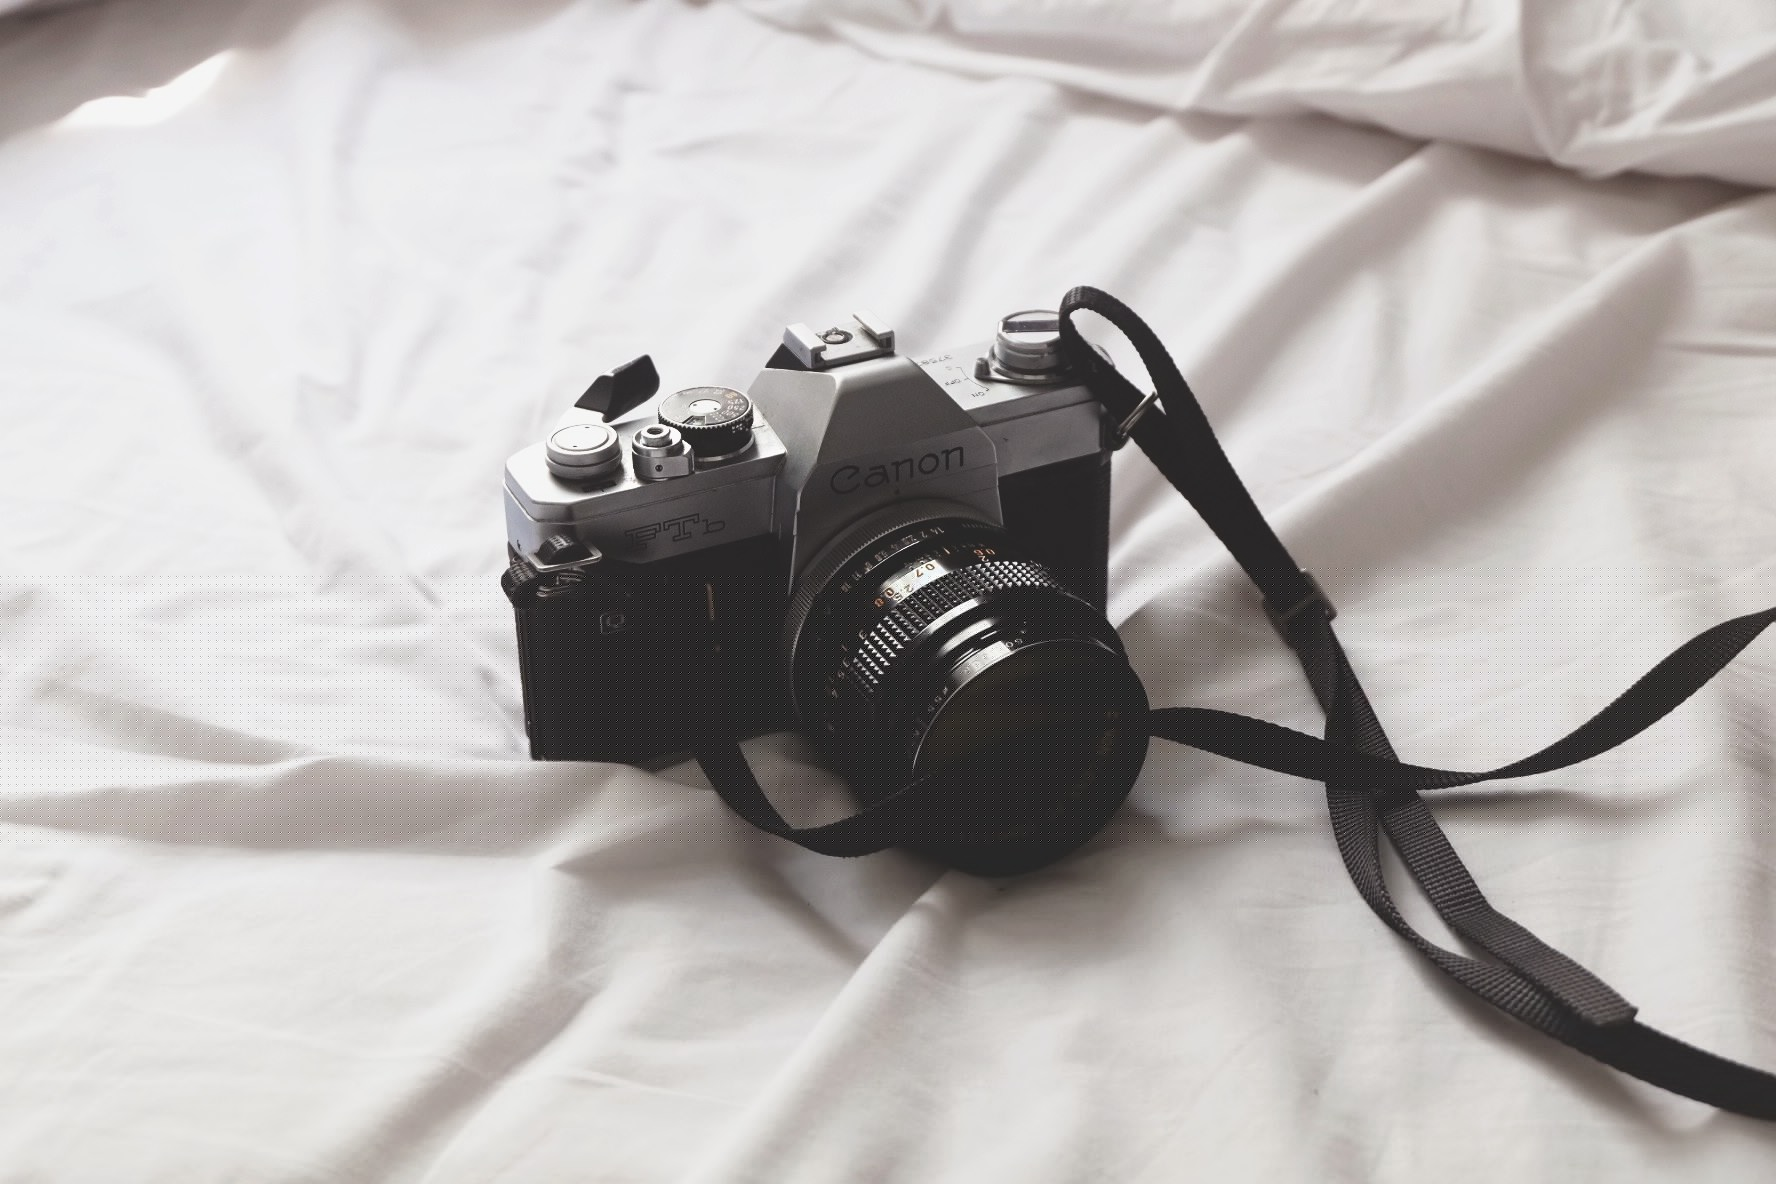
light, white, machine, headlamp, product, camera lens